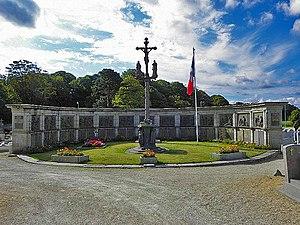
Monument aux morts de Saint-Pol-de-Léon (29). Architecte: Charles Chaussepied (1866-1930). Sculpteur des stations du chemin de Croix: Yann Larhantec (1829-1913). Sculpteur du monument: par René Quillivic (1879-1969).
Cet article recense les monuments aux morts de France classés ou inscrits aux monuments historiques.
Saint-Pol-de-Léon [sɛ̃ pɔl də leɔ̃] est une commune française du département du Finistère, en région Bretagne.
Joseph Charles Chaussepied, né le 22 juin 1865 à Chantenay-sur-Loire et mort le 4 juillet 1930 à Quimper, est un architecte français qui œuvra principalement dans le département du Finistère pendant les trois premières décennies du XXᵉ siècle.
Cet article recense les monuments historiques de Saint-Pol-de-Léon dans le Finistère.